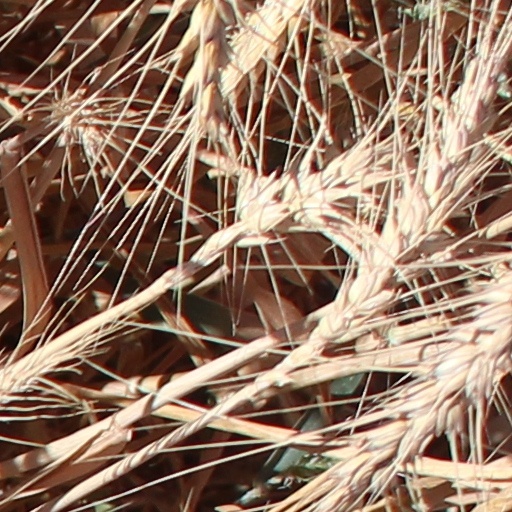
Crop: wheat